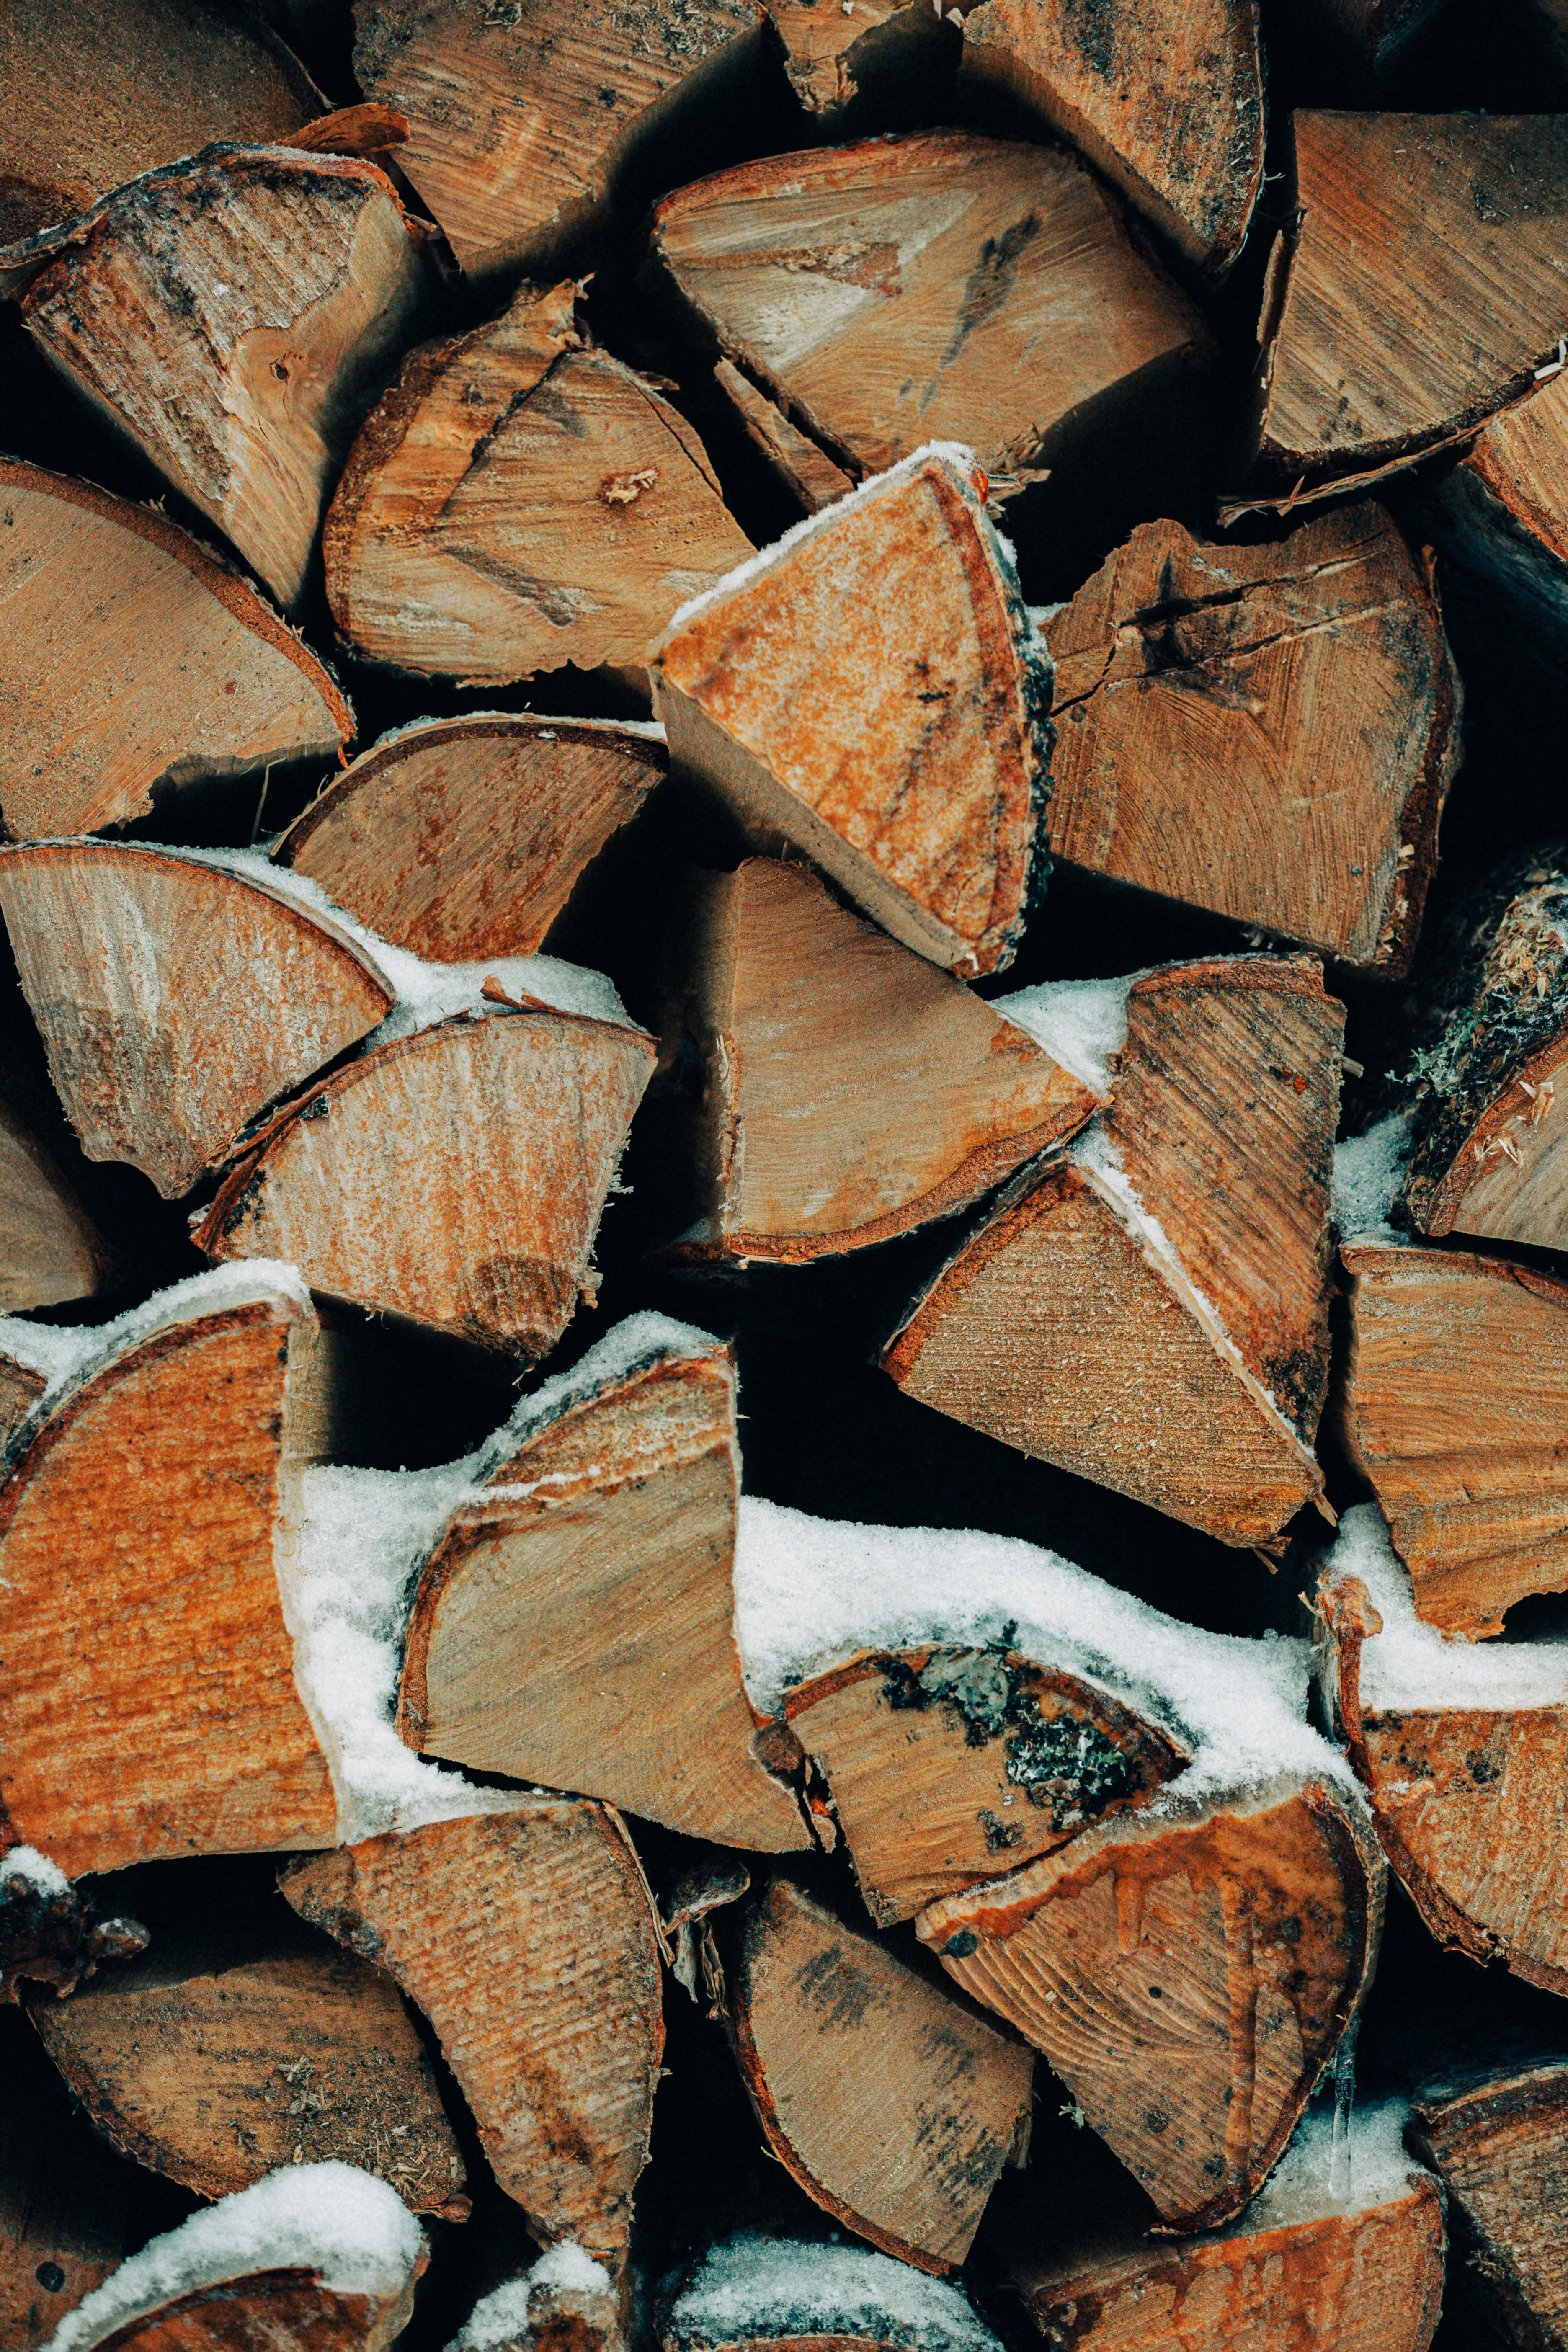
wood, wall, bedrock, Tints and shades, road surface, flooring, brick, pattern, close up, rock, stone wall, landscape, cobblestone, soil, logging, pebble, flagstone, cuisine, trunk, rubble, shadow, still life photography, boulder, circle, still life, stone tool